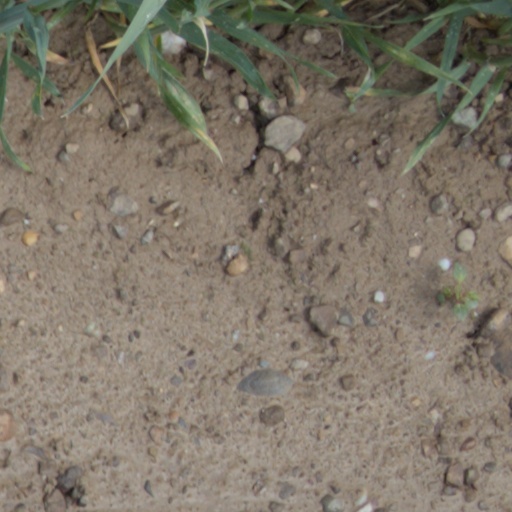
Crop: wheat